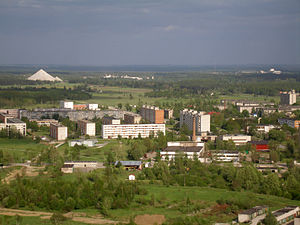
Kiviõli
Kiviõli er en by i det nordøstlige Estland, med et indbyggertal på ca. 7.000. Byens beboere beskæftiger sig primært med minedrift, hvor der brydes olieskifer. Byens navn betyder da også stenolie.